Win Mortimer

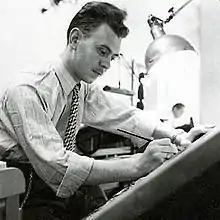
Mortimer at his drawing board

James Winslow "Win" Mortimer (May 1, 1919 – January 11, 1998) was a Canadian comic book and comic strip artist best known as one of the major illustrators of the DC Comics superhero Superman. He additionally drew for Marvel Comics, Gold Key Comics, and other publishers.